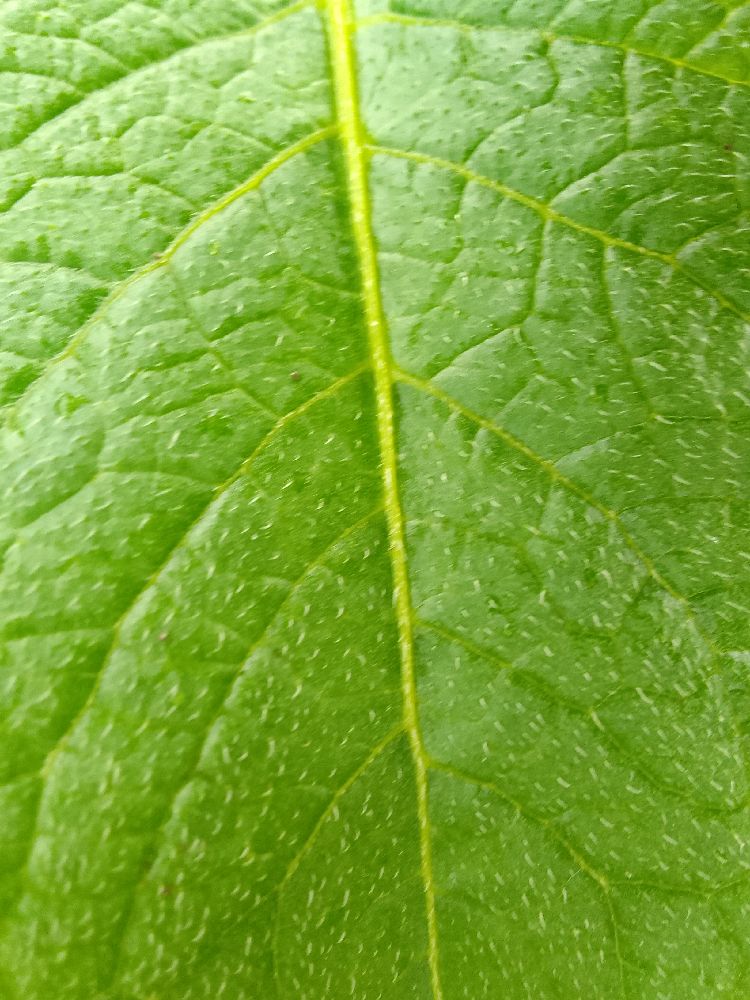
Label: Healthy